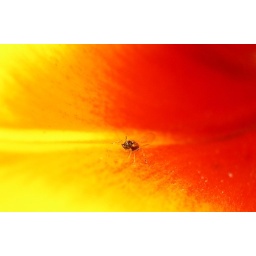
unknown insect in a red &amp;amp; yellow tulip